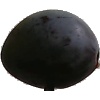
Label: Plum 3